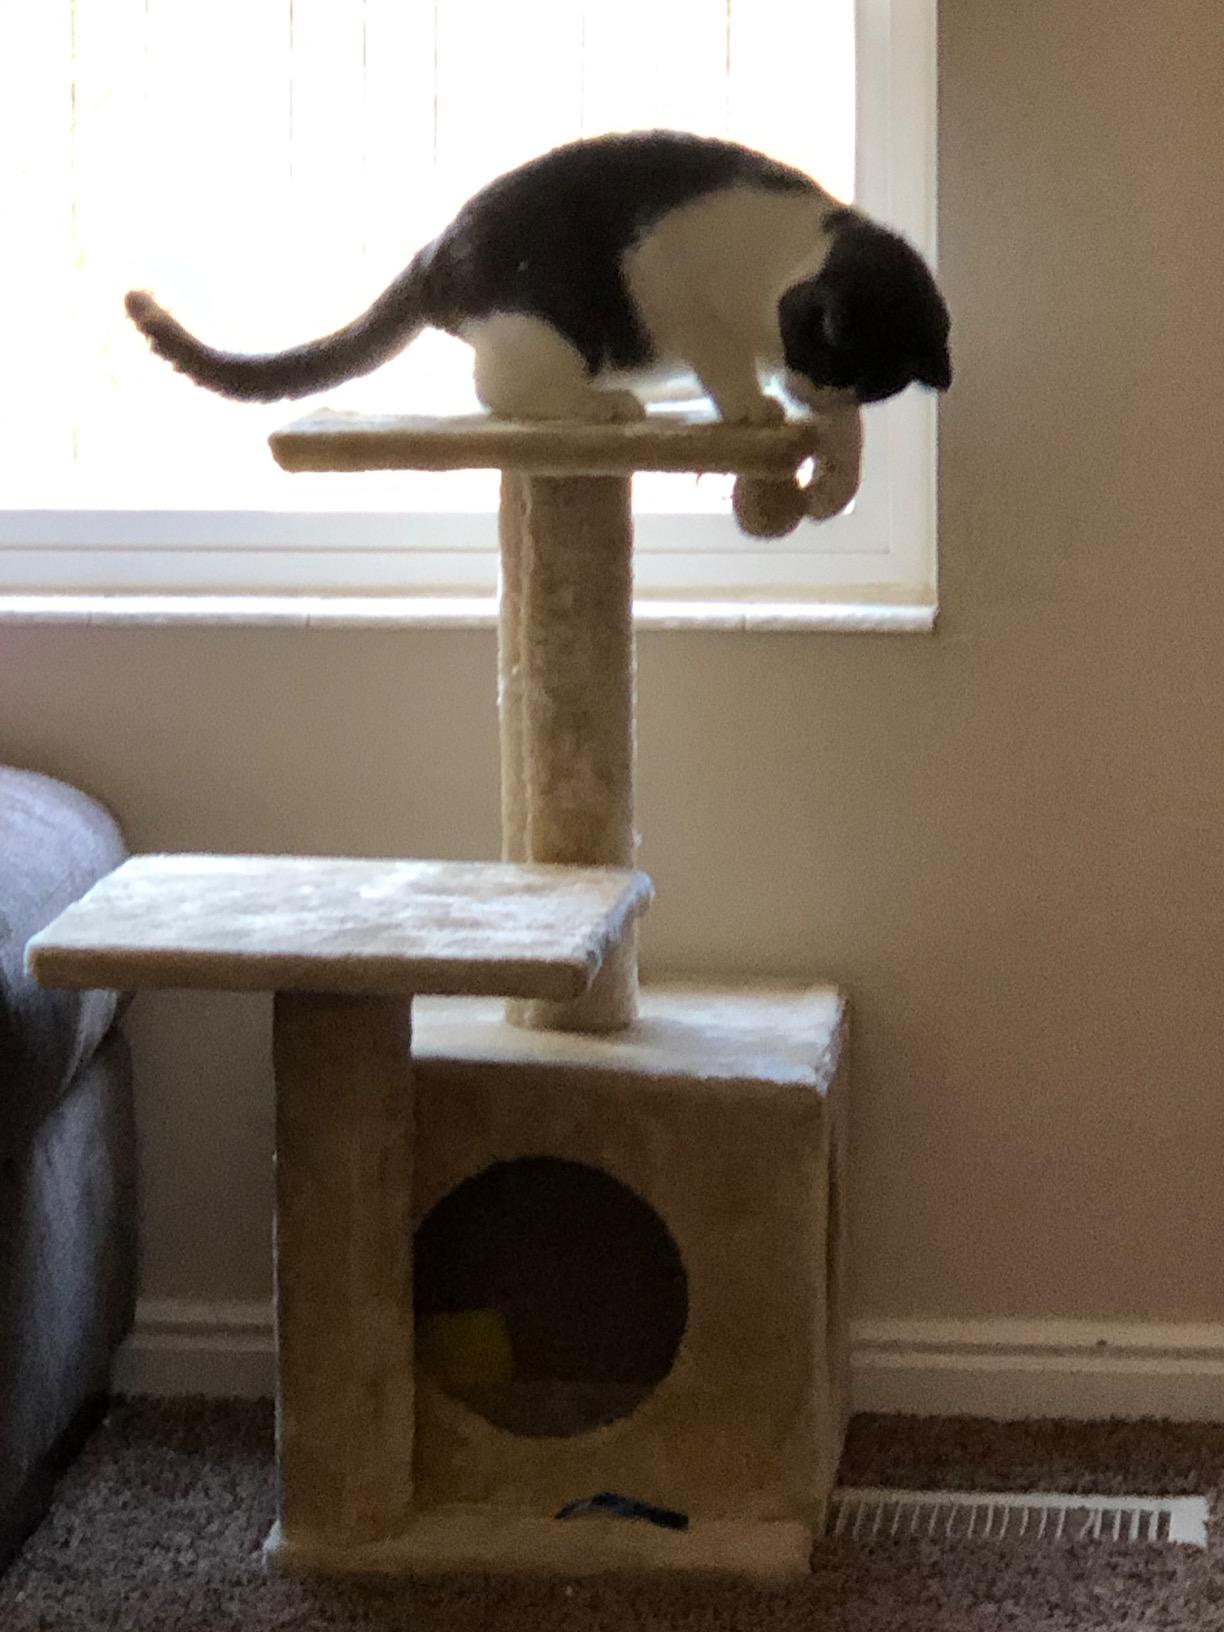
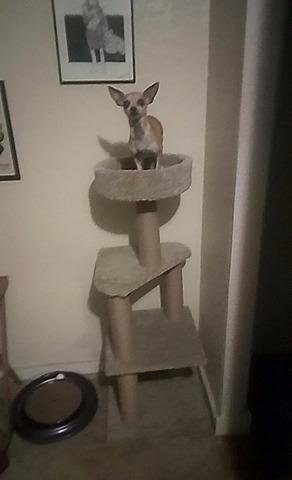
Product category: items_cat tree
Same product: no